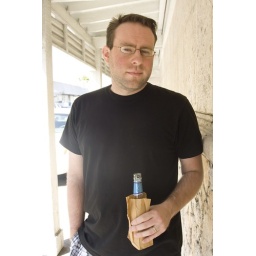
Beer in a brown paper bag.